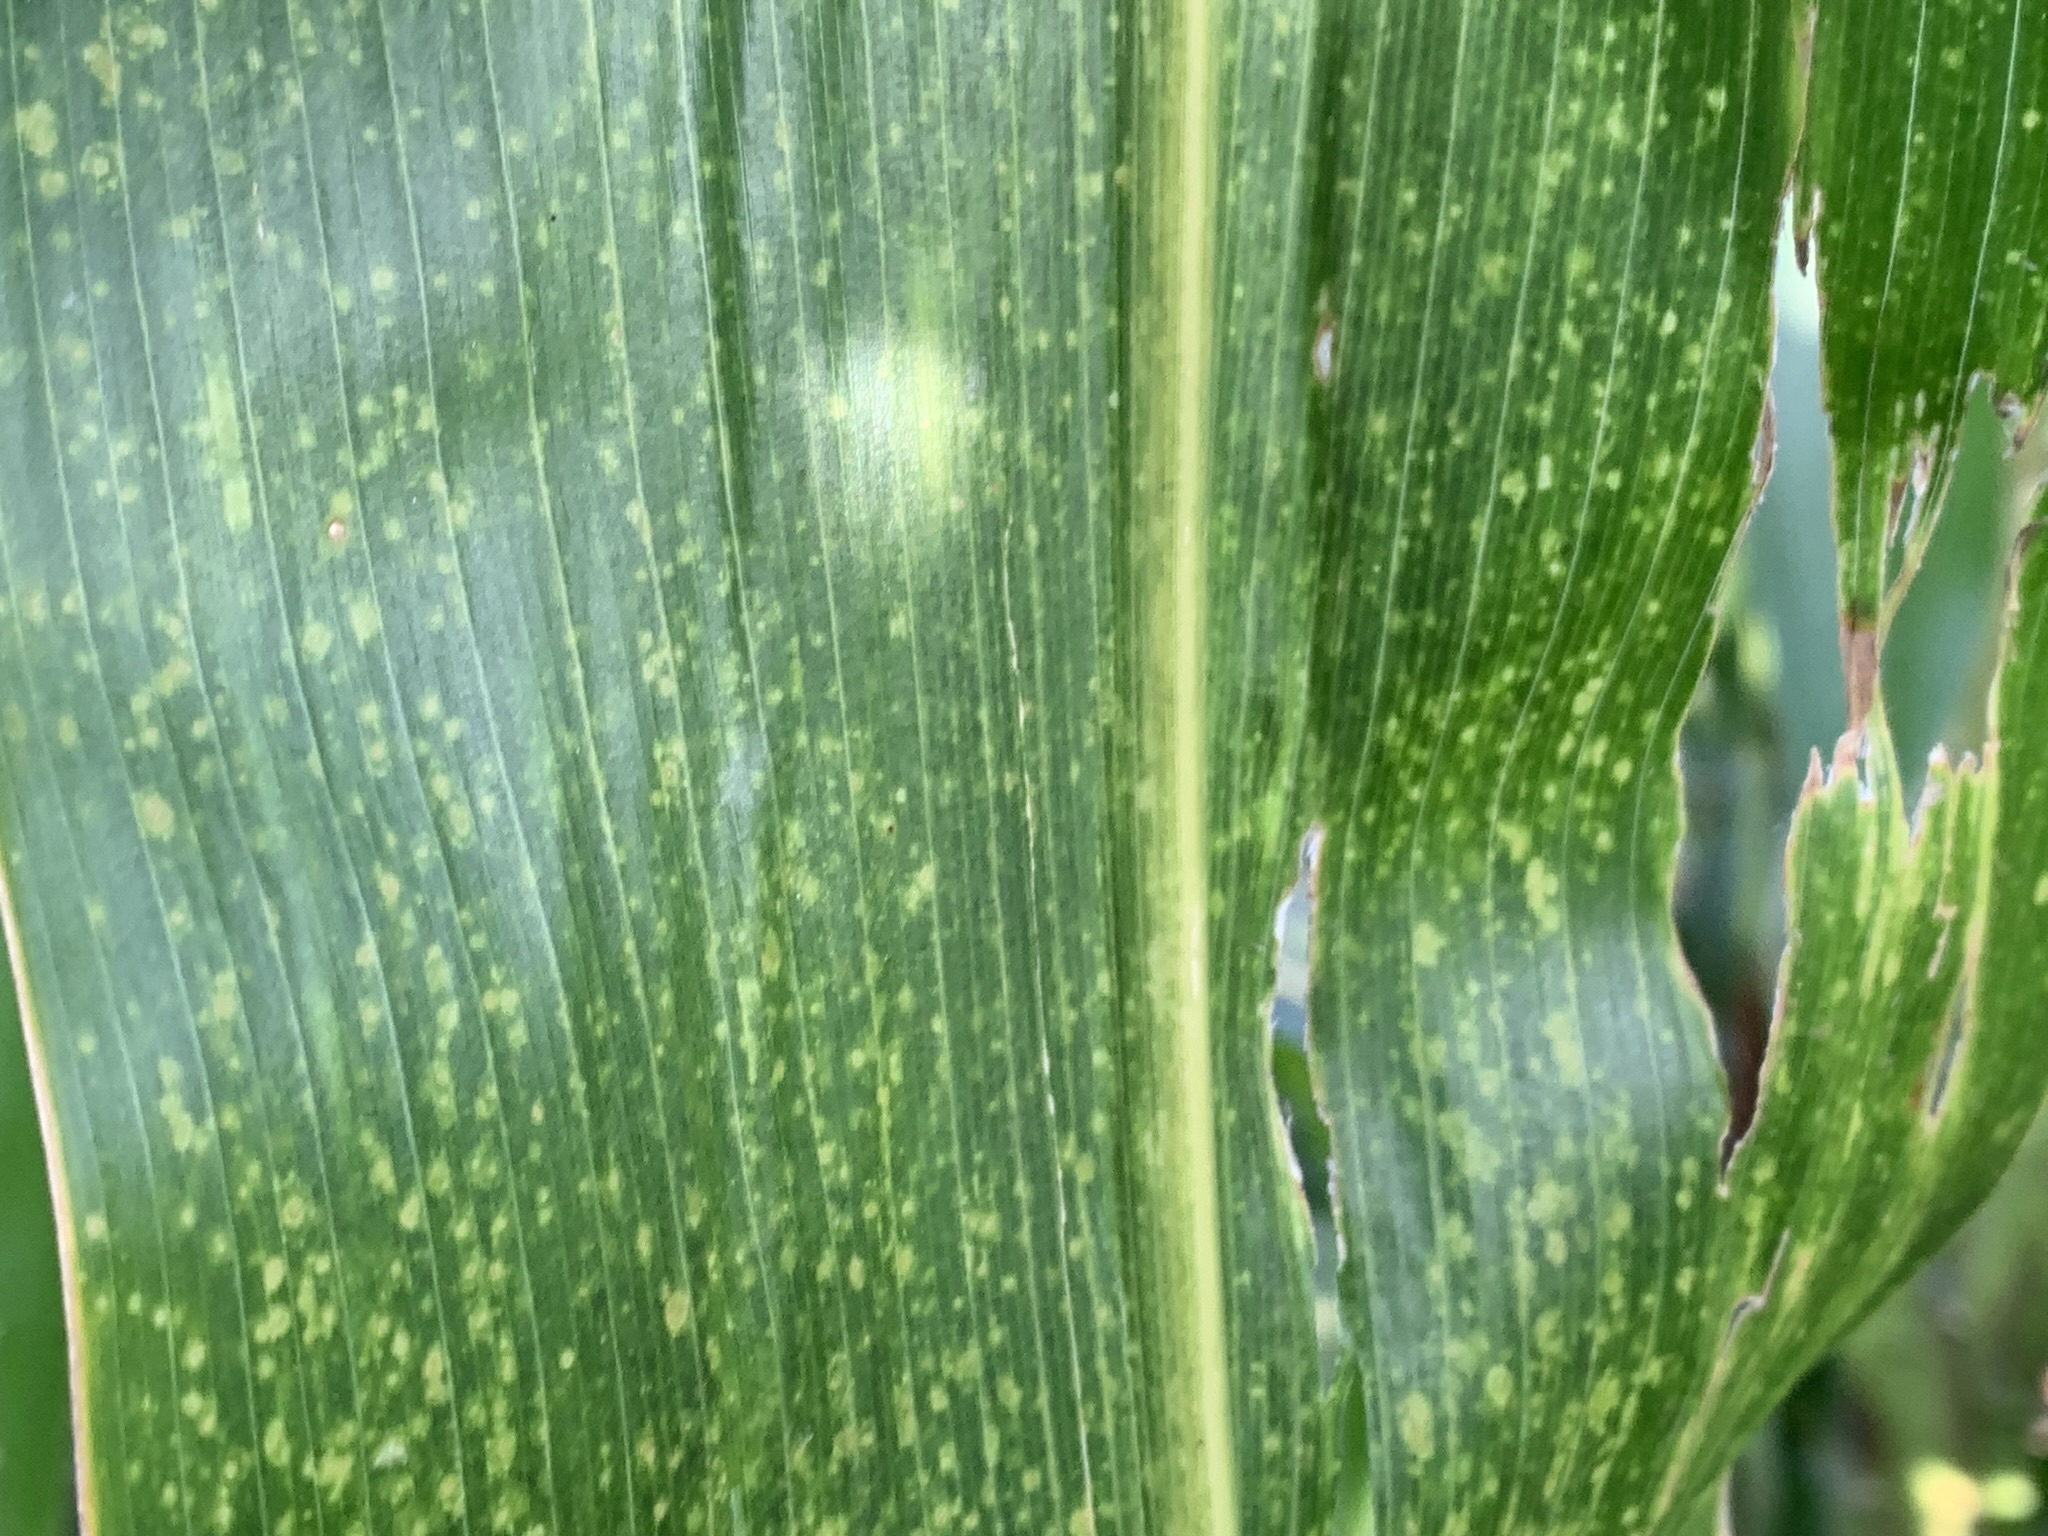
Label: MLN